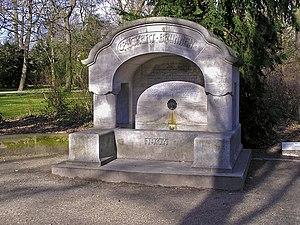
Friedrich Johann Michael Rückert est un poète, traducteur, orientaliste et professeur allemand, auteur prolifique de poèmes lyriques, de poèmes pour almanach, d’aphorismes, de chansons enfantines, de contes et d’épopées historiques et bibliques, et d’autre part de traductions ou transpositions d’œuvres des littératures orientales, principalement arabe et persane.